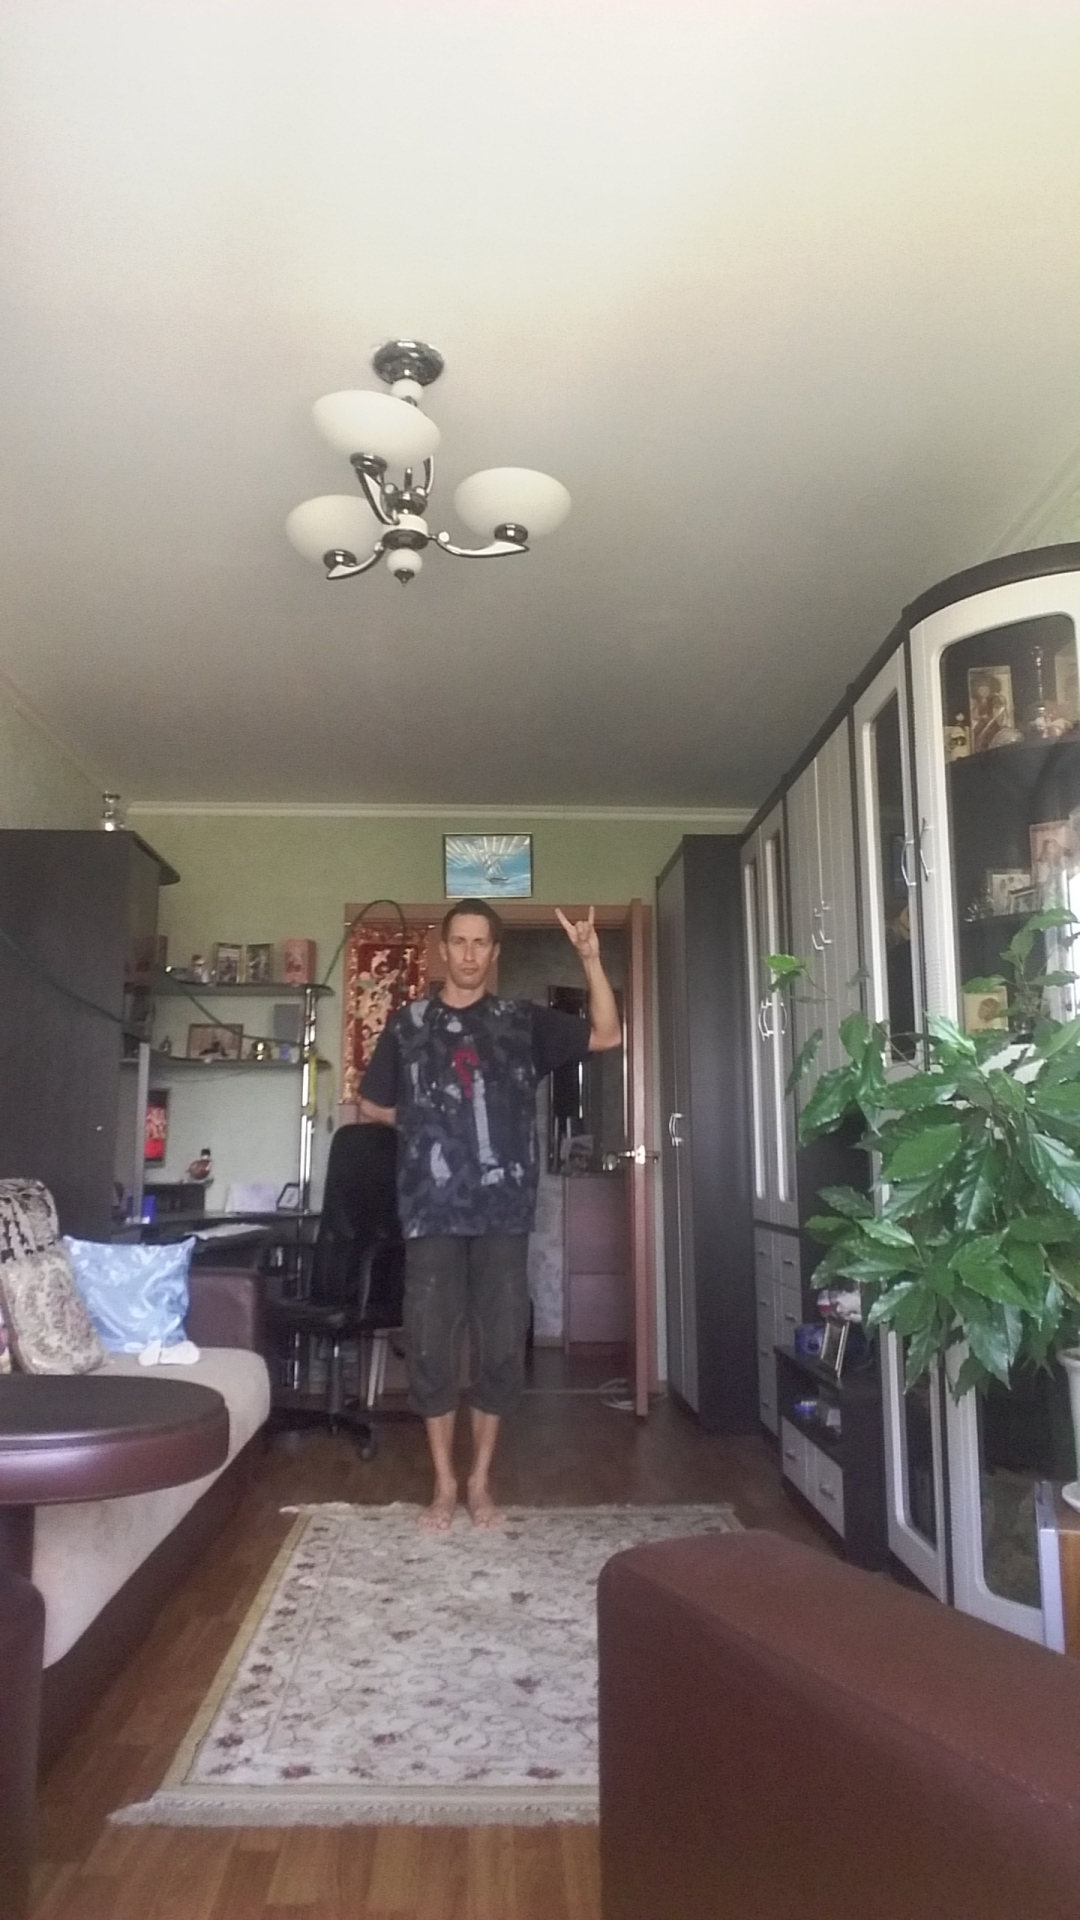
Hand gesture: rock